Phone conversation between Barack Obama and Hassan Rouhani

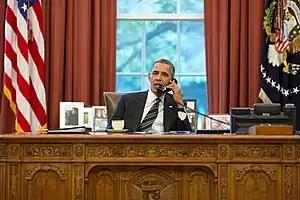
Barack Obama on the telephone with Hassan Rouhani

The phone conversation between Barack Obama and Hassan Rouhani took place on September 27, 2013 during Rouhani's trip to New York. The 15-minute telephone conversation was the first communication between the two countries since ties were severed in 1979. Hundreds of international news agencies and newspapers headlined their news coverage by telephone calls from Barack Obama and Hassan Rouhani.